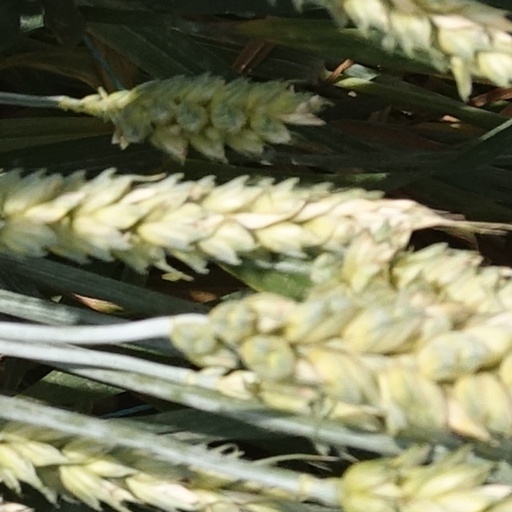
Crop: wheat